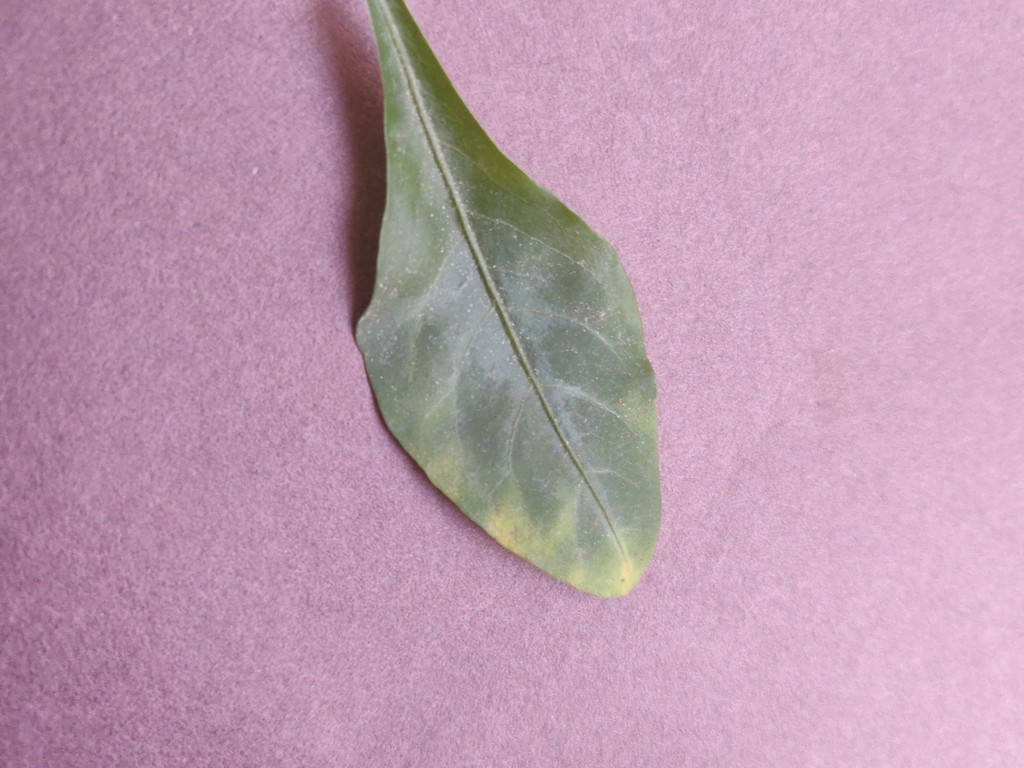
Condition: Unhealthy
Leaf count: single
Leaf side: front